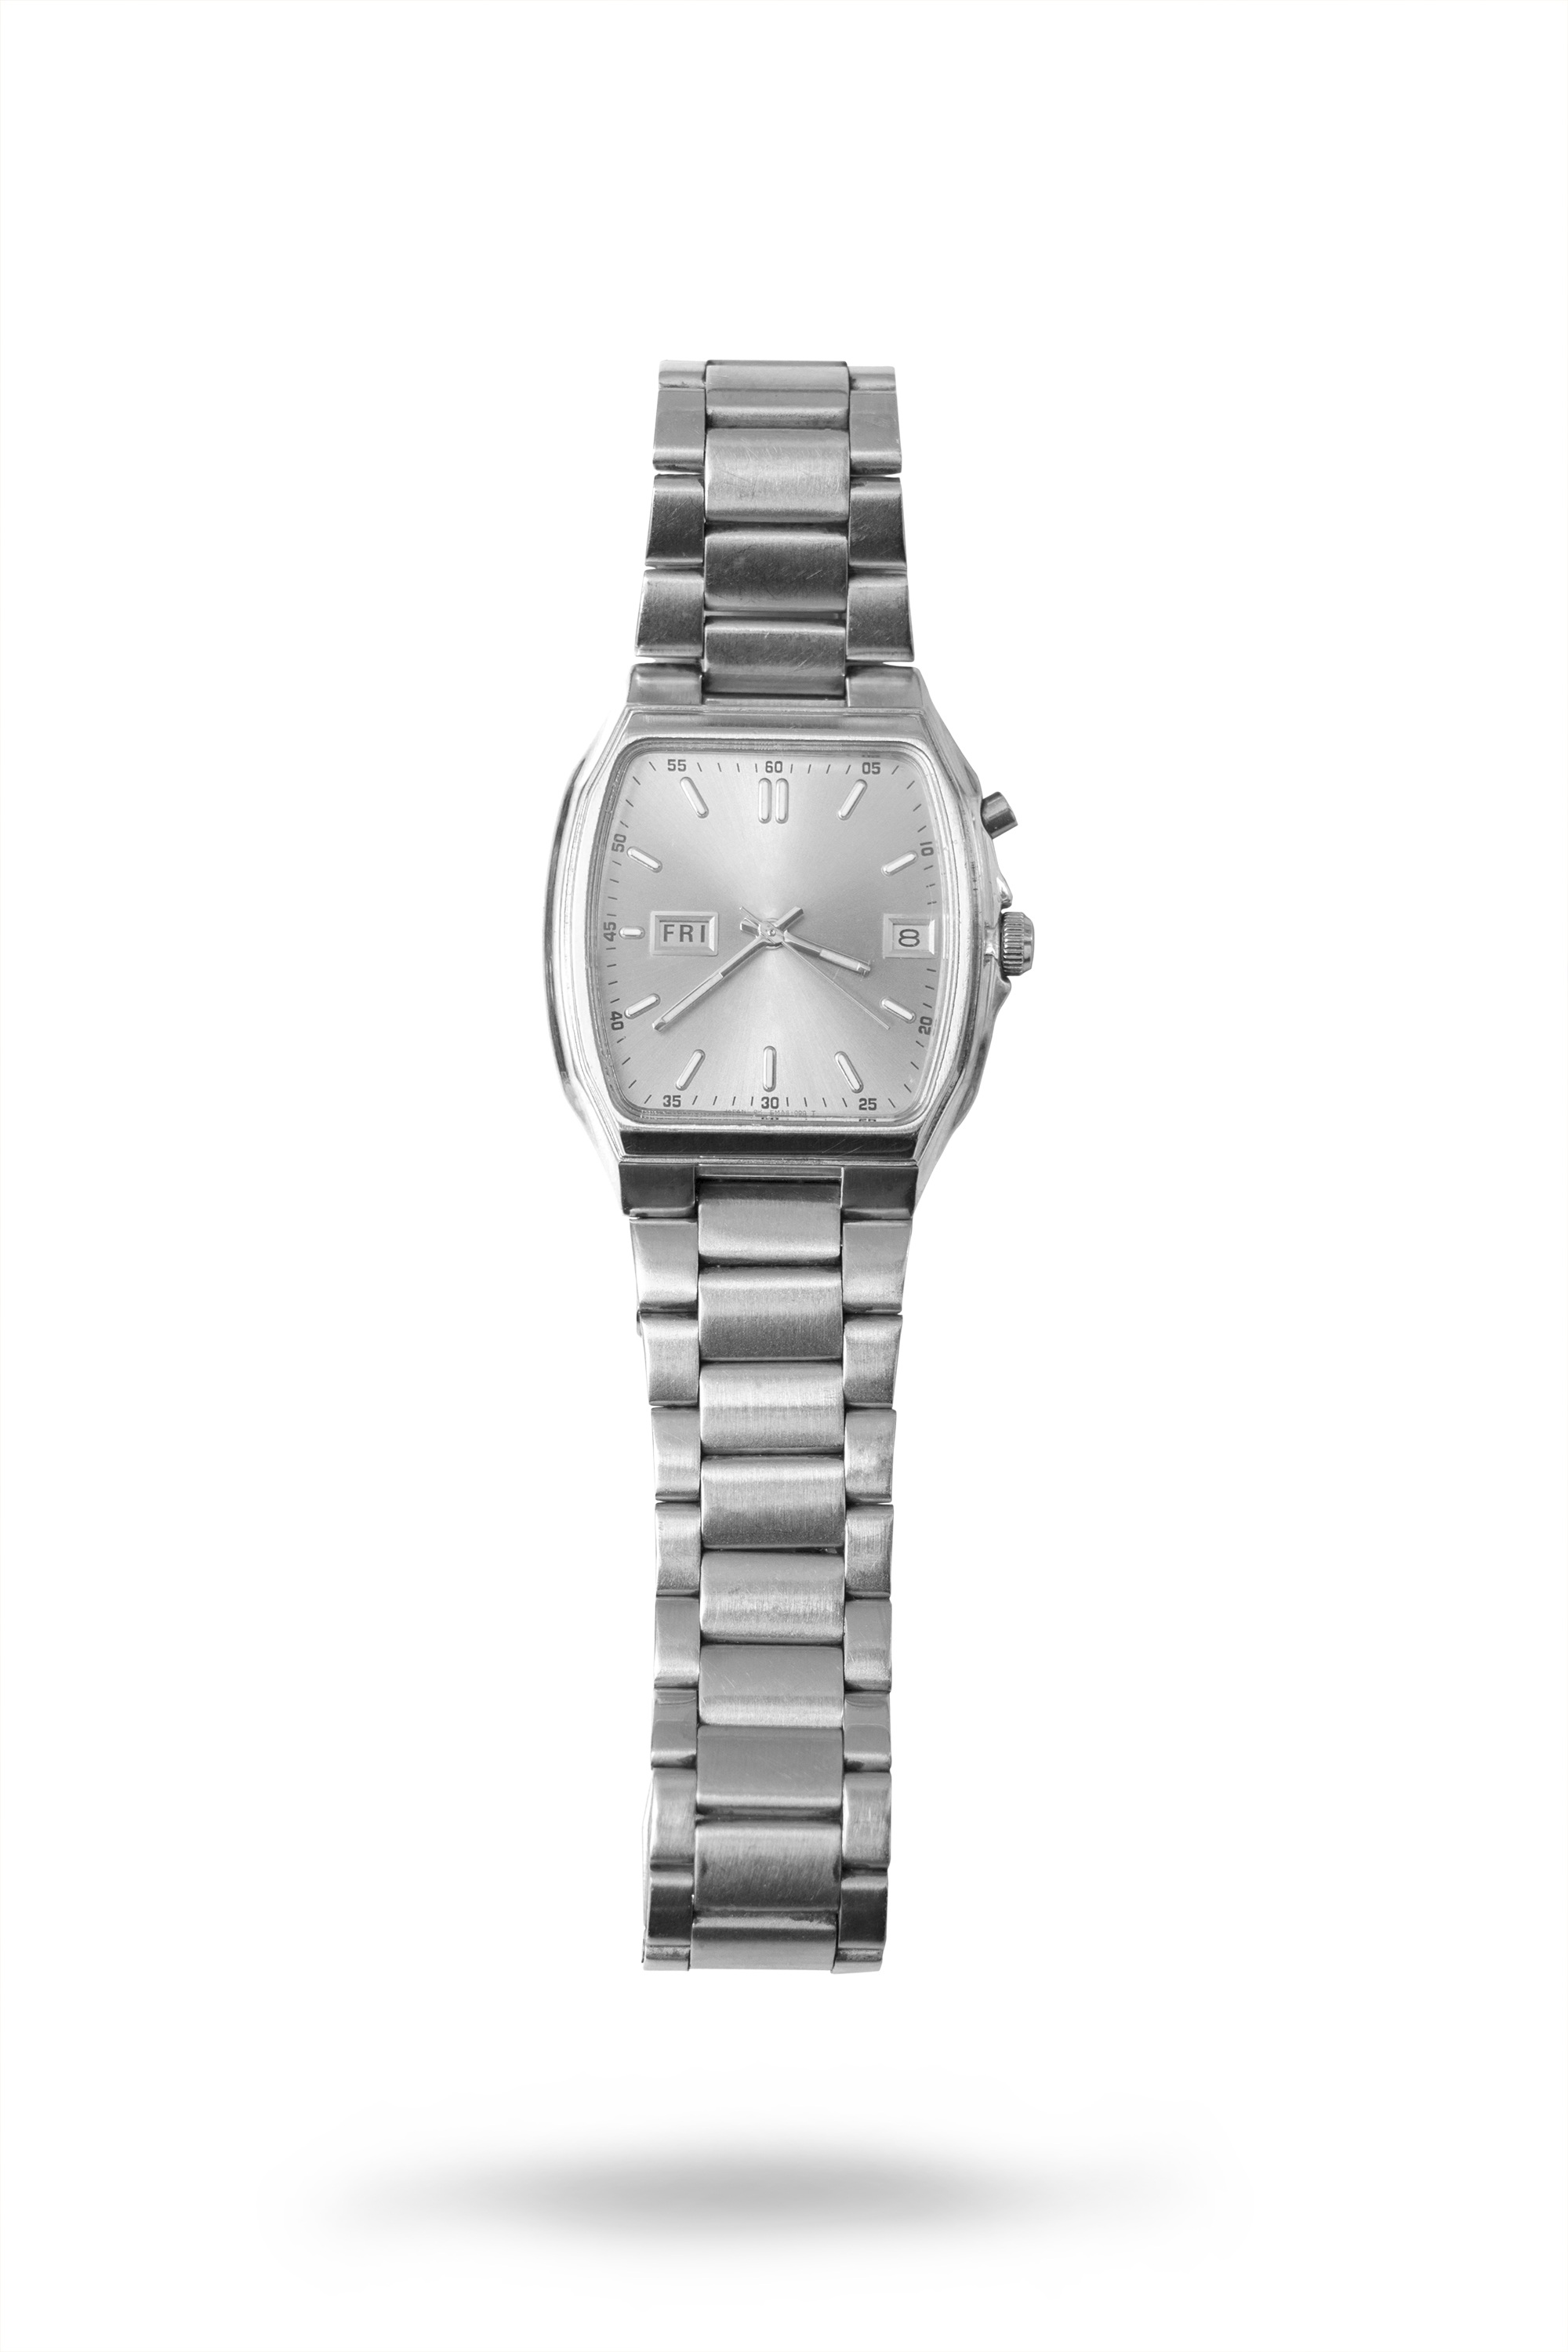
watch, hand, clock, shadow, product, jewellery, wristwatch, silver, wrist, arrows, strap, mineral, rectangular, white background, platinum, fashion accessory